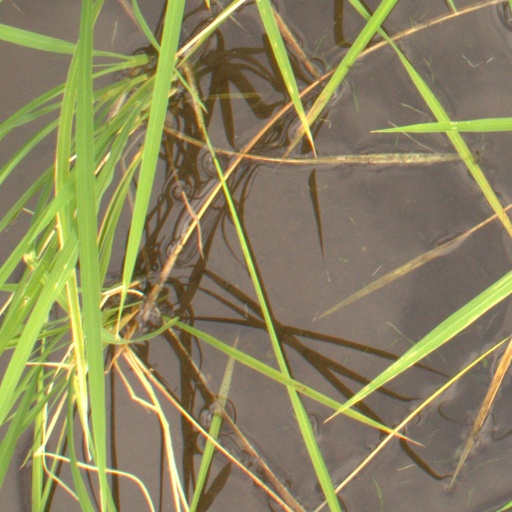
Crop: rice